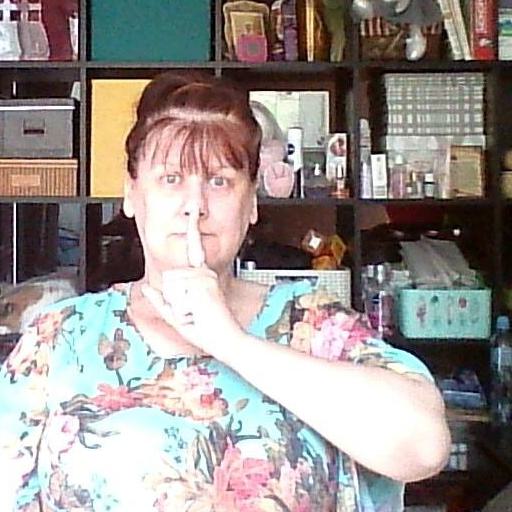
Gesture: mute